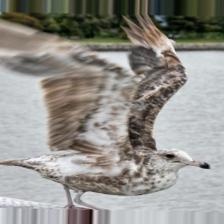
Species: CALIFORNIA GULL
Scientific name: LARUS CALIFORNICUS